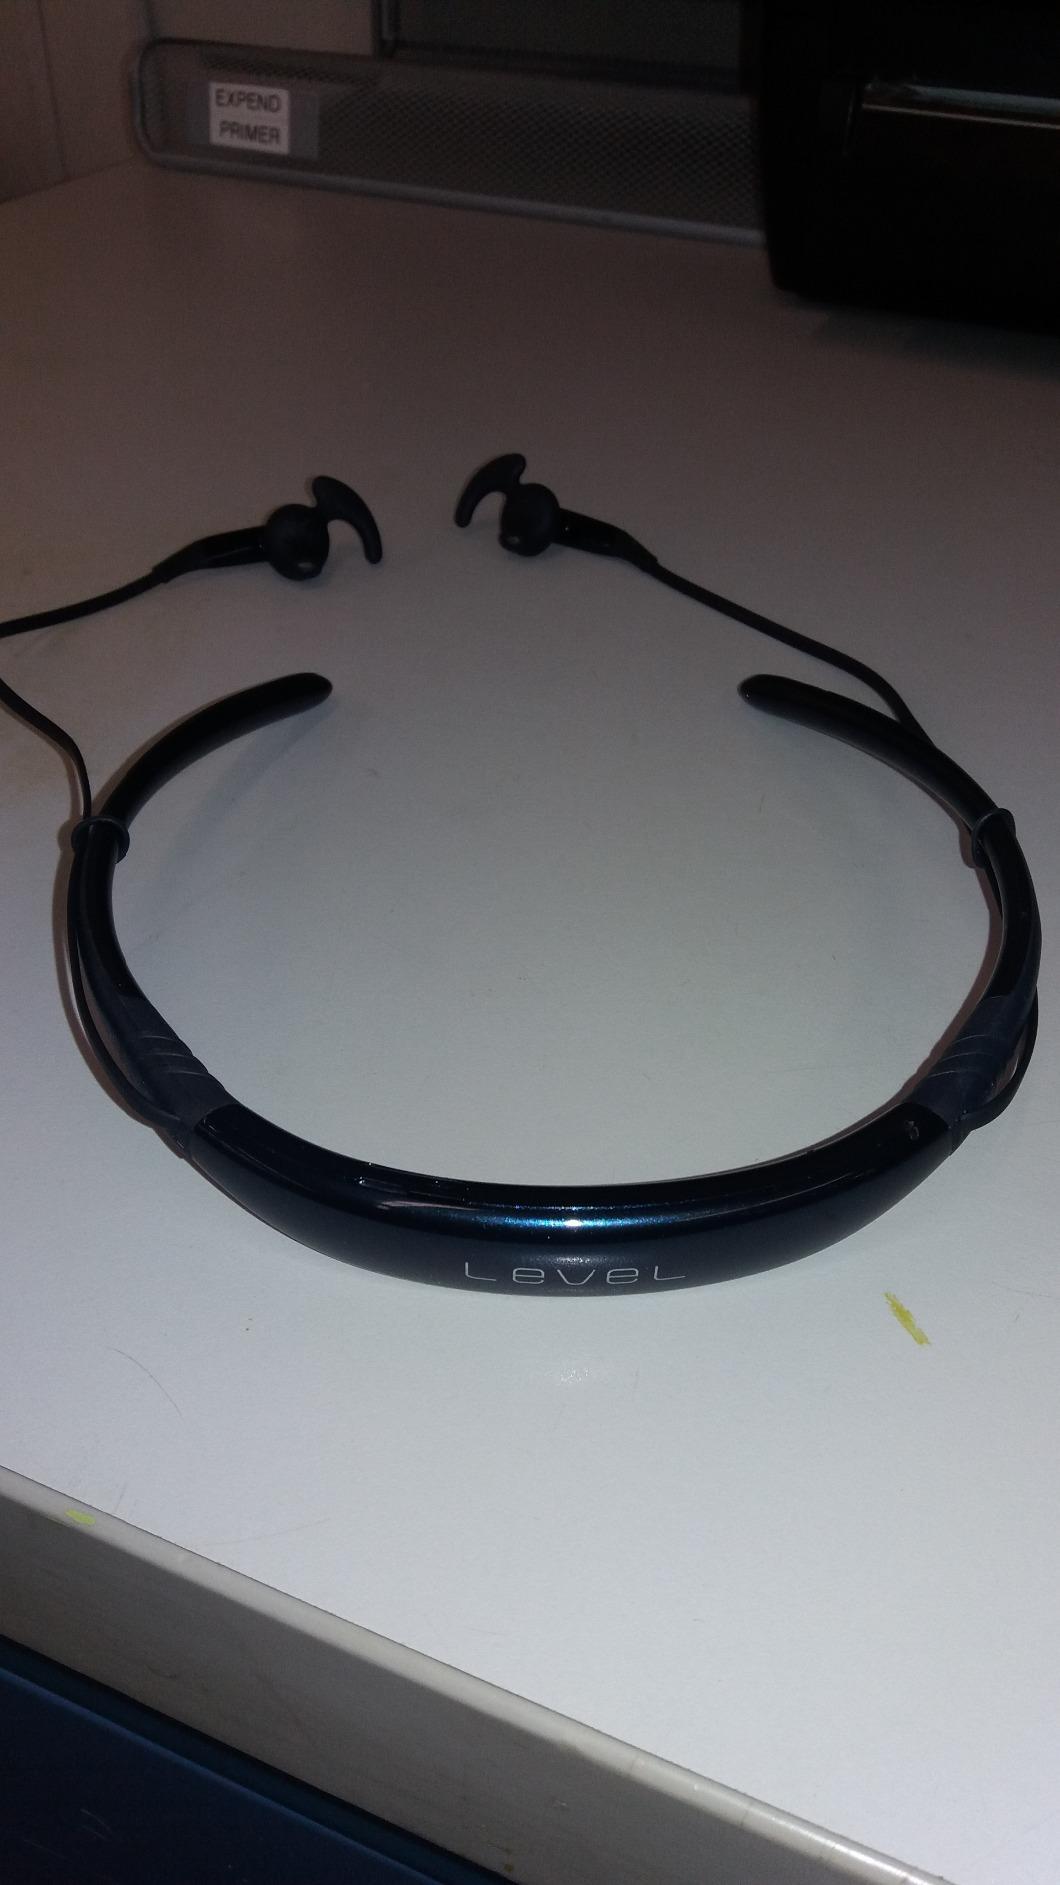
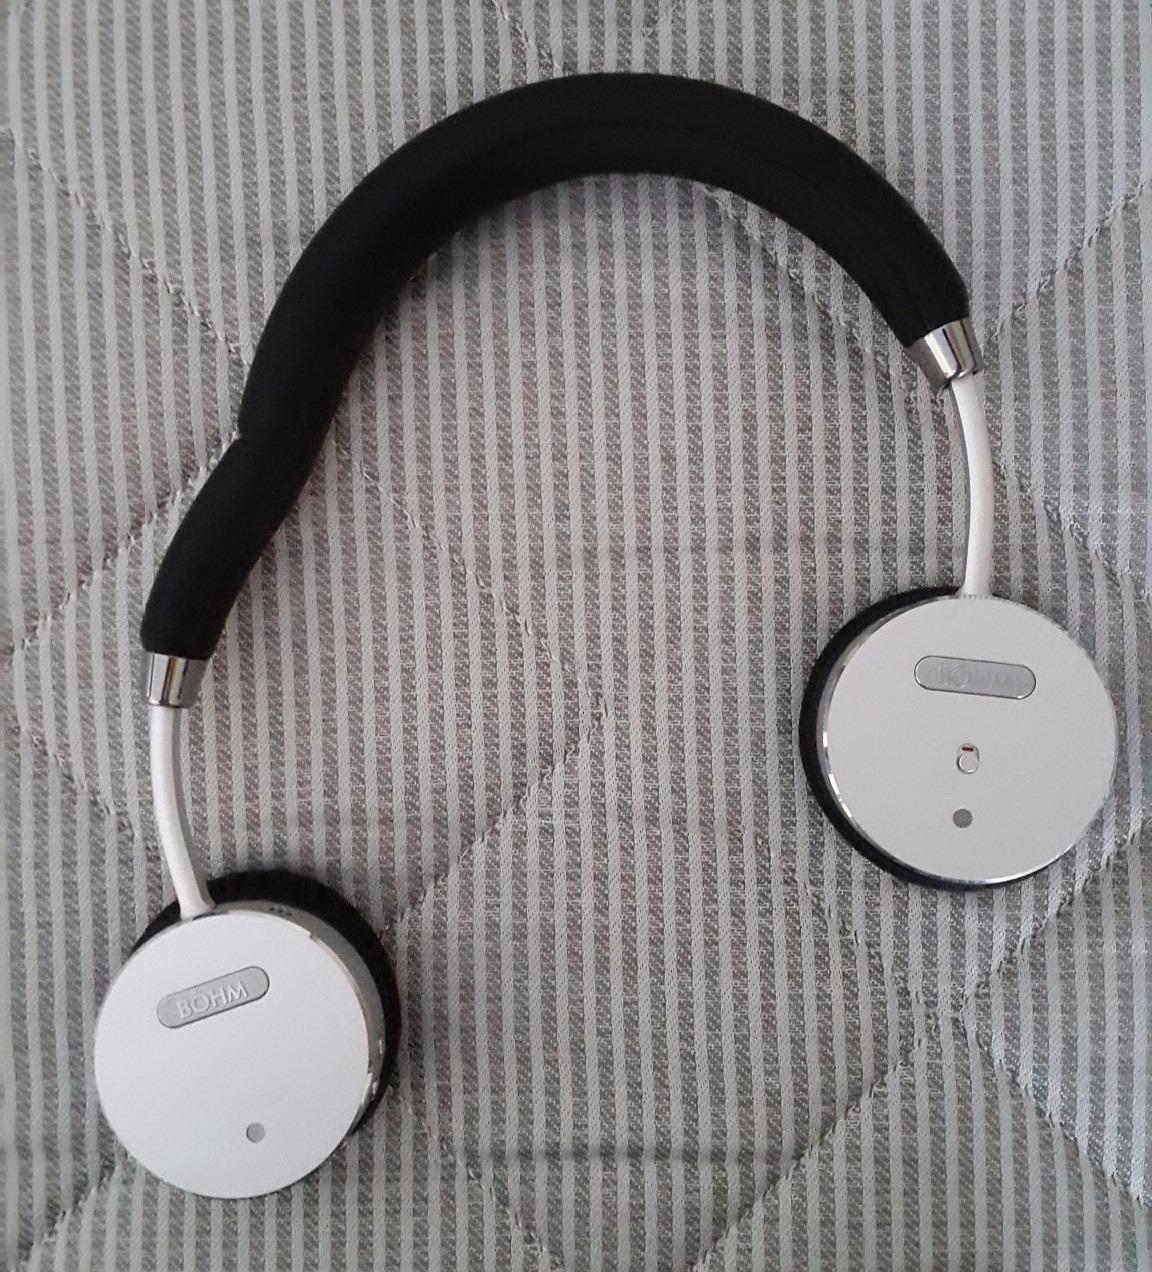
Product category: headphones
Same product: no